Religion in North Macedonia

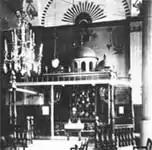
The Sephardic Jewish Synagogue in Bitola prior to World War II

In 2001 the Holy See established the Byzantine Catholic Apostolic Exarchate of Macedonia. Currently, members of the Macedonian Catholic Church number about 11,266. It is a Byzantine Rite "sui juris" particular church in full communion with Pope and the rest of the Catholic Church, alongside the Eastern Catholic Churches and uses Macedonian in the liturgy. The census of 2021 registered 6,746 Catholics.